Centenary University

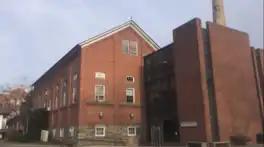
The Ferry Music and Arts Building. The old section of the building is one of the two oldest structures on campus, surviving the fire of 1899.

Centenary University was founded as the Centenary Collegiate Institute (CCI) by the Newark Conference of what was then called the Methodist Episcopal Church in 1867. The name was chosen to commemorate the centennial of Methodism in the United States. It was built for $200,000. George H. Whitney, D.D., was president from 1869 to 1895. The first commencement ceremony was held on June 25, 1875.